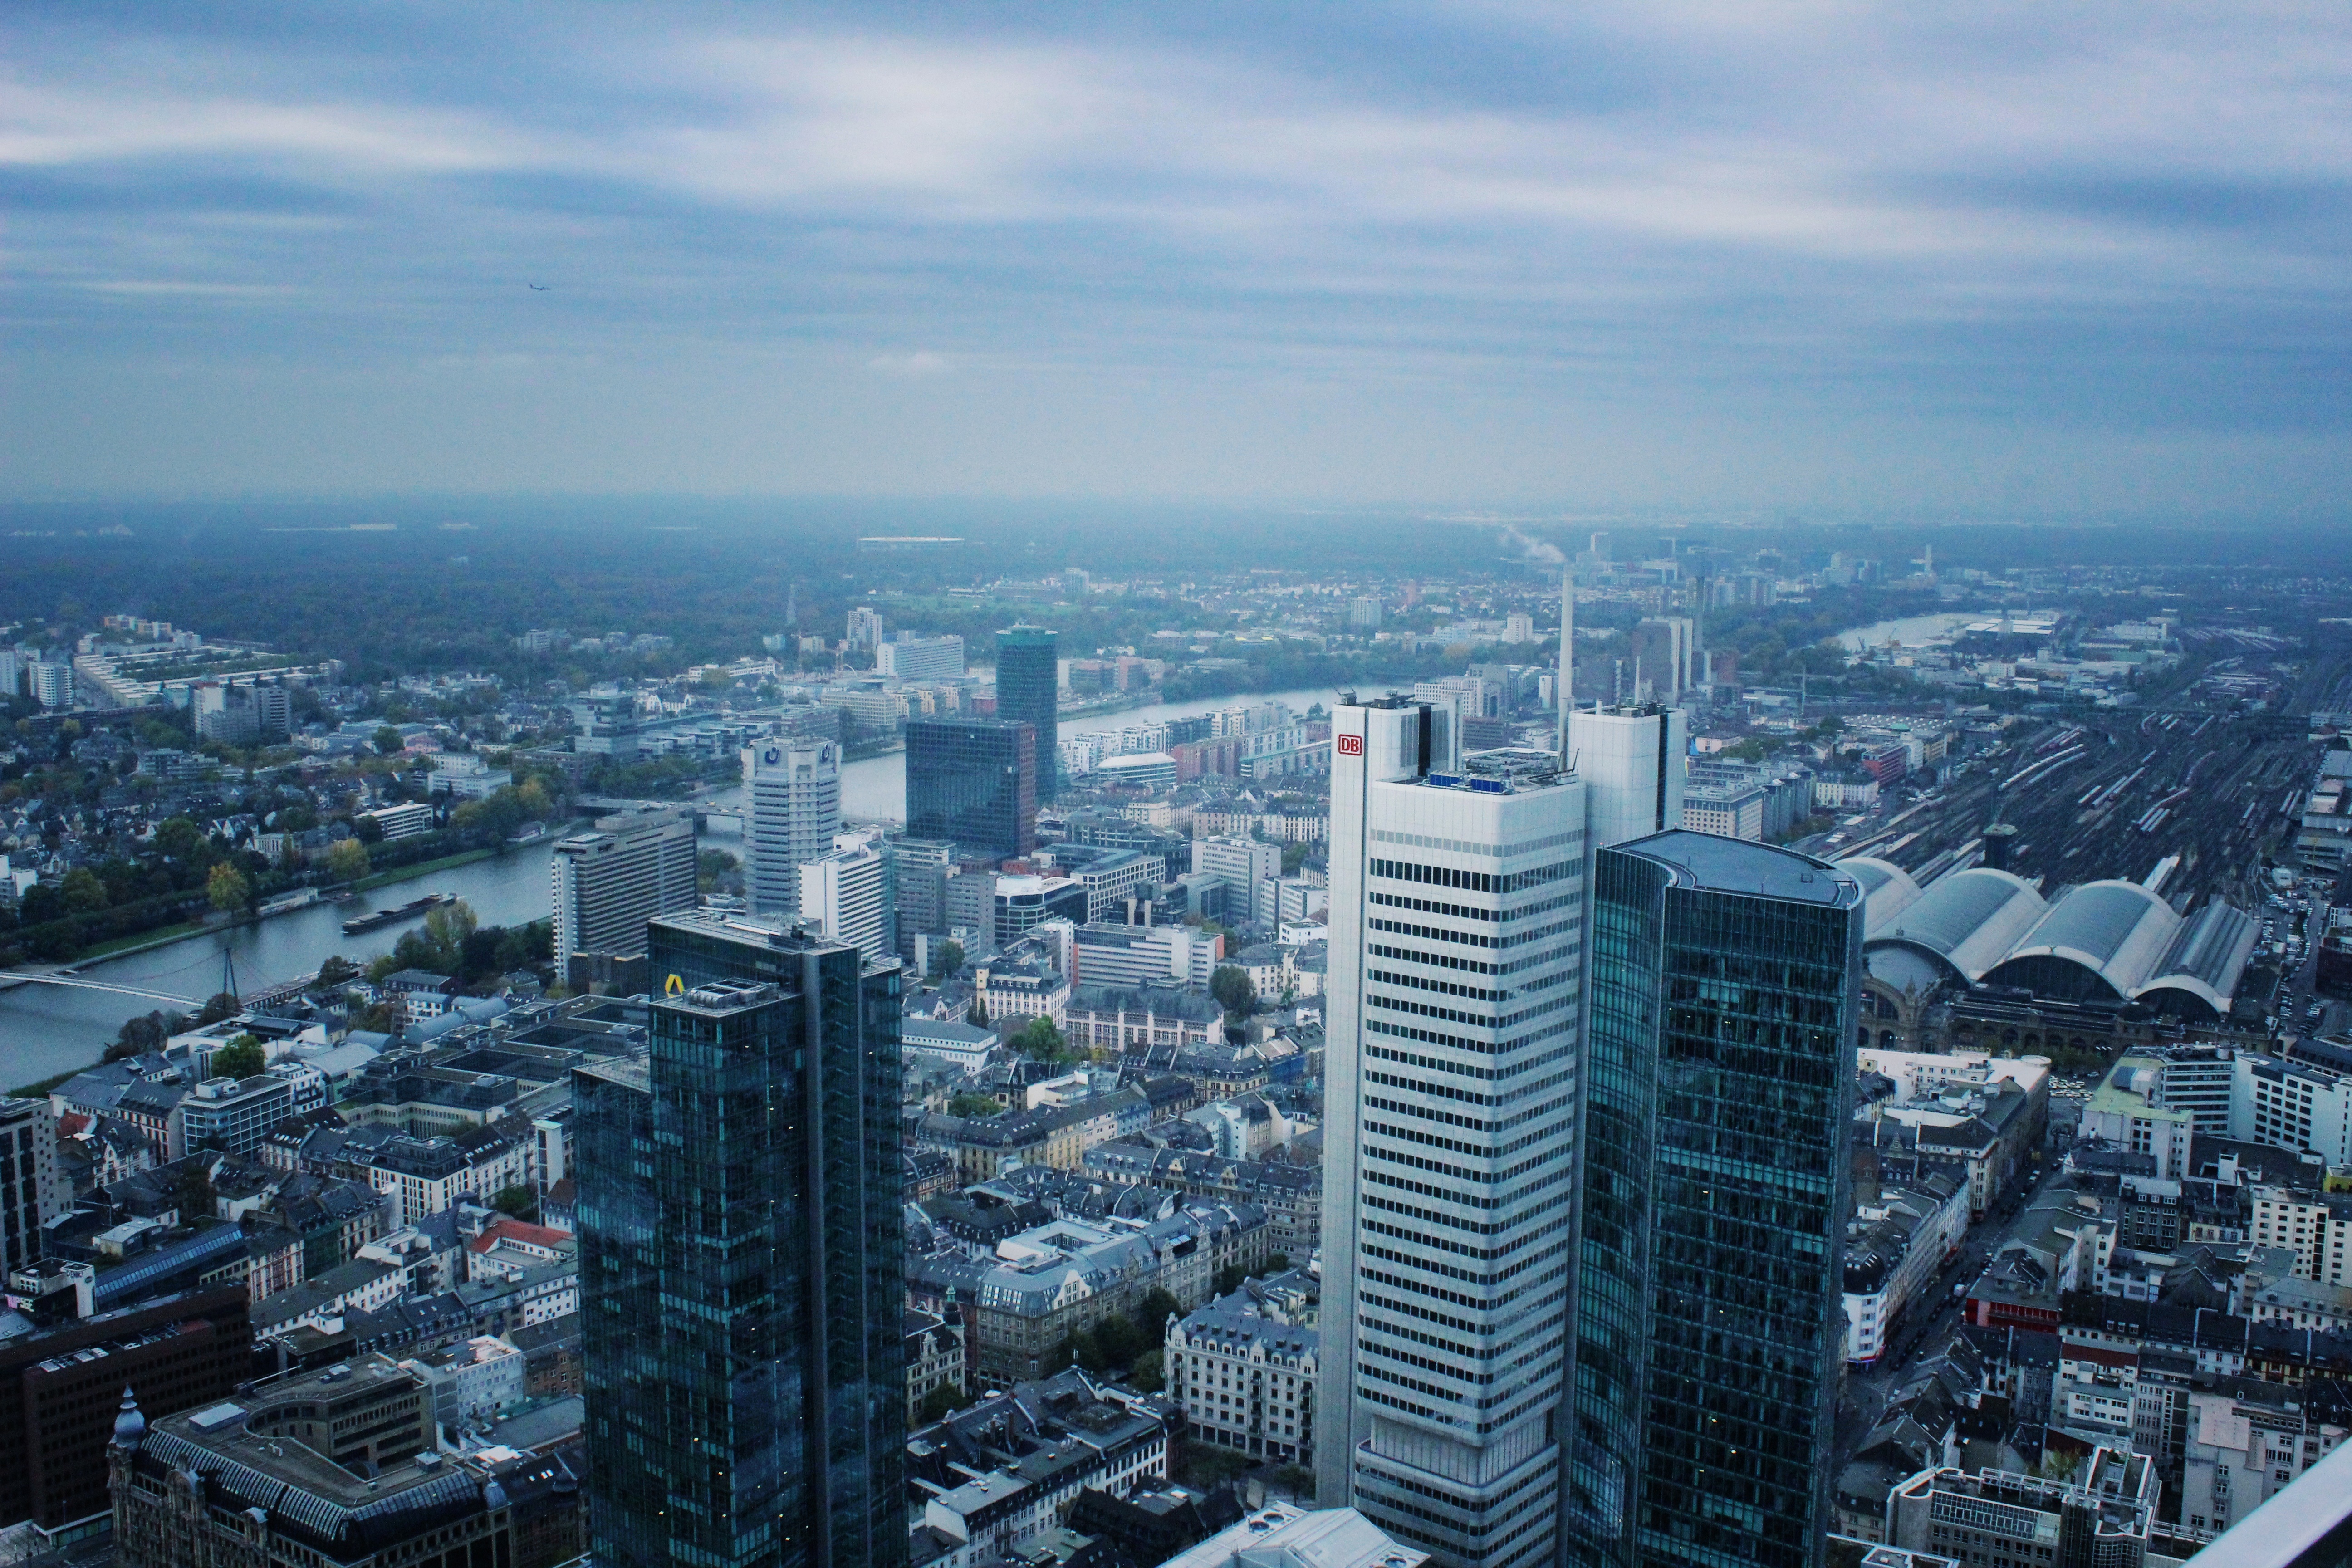
horizon, architecture, sky, skyline, photography, roof, building, city, skyscraper, urban, river, cityscape, panorama, downtown, suburb, tower, office, landmark, business, metropolitan, modern, tower block, financial, metropolis, neighbourhood, bird's eye view, aerial photography, urban area, residential area, atmospheric phenomenon, human settlement, atmosphere of earth, metropolitan area